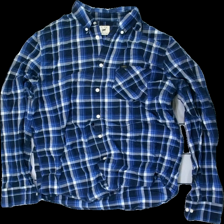
View: front
Type: Shirt
Category: Men
Brand: Lee
Colors: Blue, White
Material: 100% polyester
Pattern: Checkered print
Cut: Regular
Size: L
Season: All
Price range: 100-150
Recommended usage: Reuse